Chishi Bridge

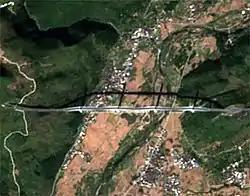
Chishi bridge viewed by Sentinel-2 satellite

The Chishi Bridge is a bridge carrying the G76 Xiamen–Chengdu Expressway over a deep valley. At the longest span is longer than France's Millau Viaduct, which has a similar structure, but is longer and higher than the Chishi Bridge.